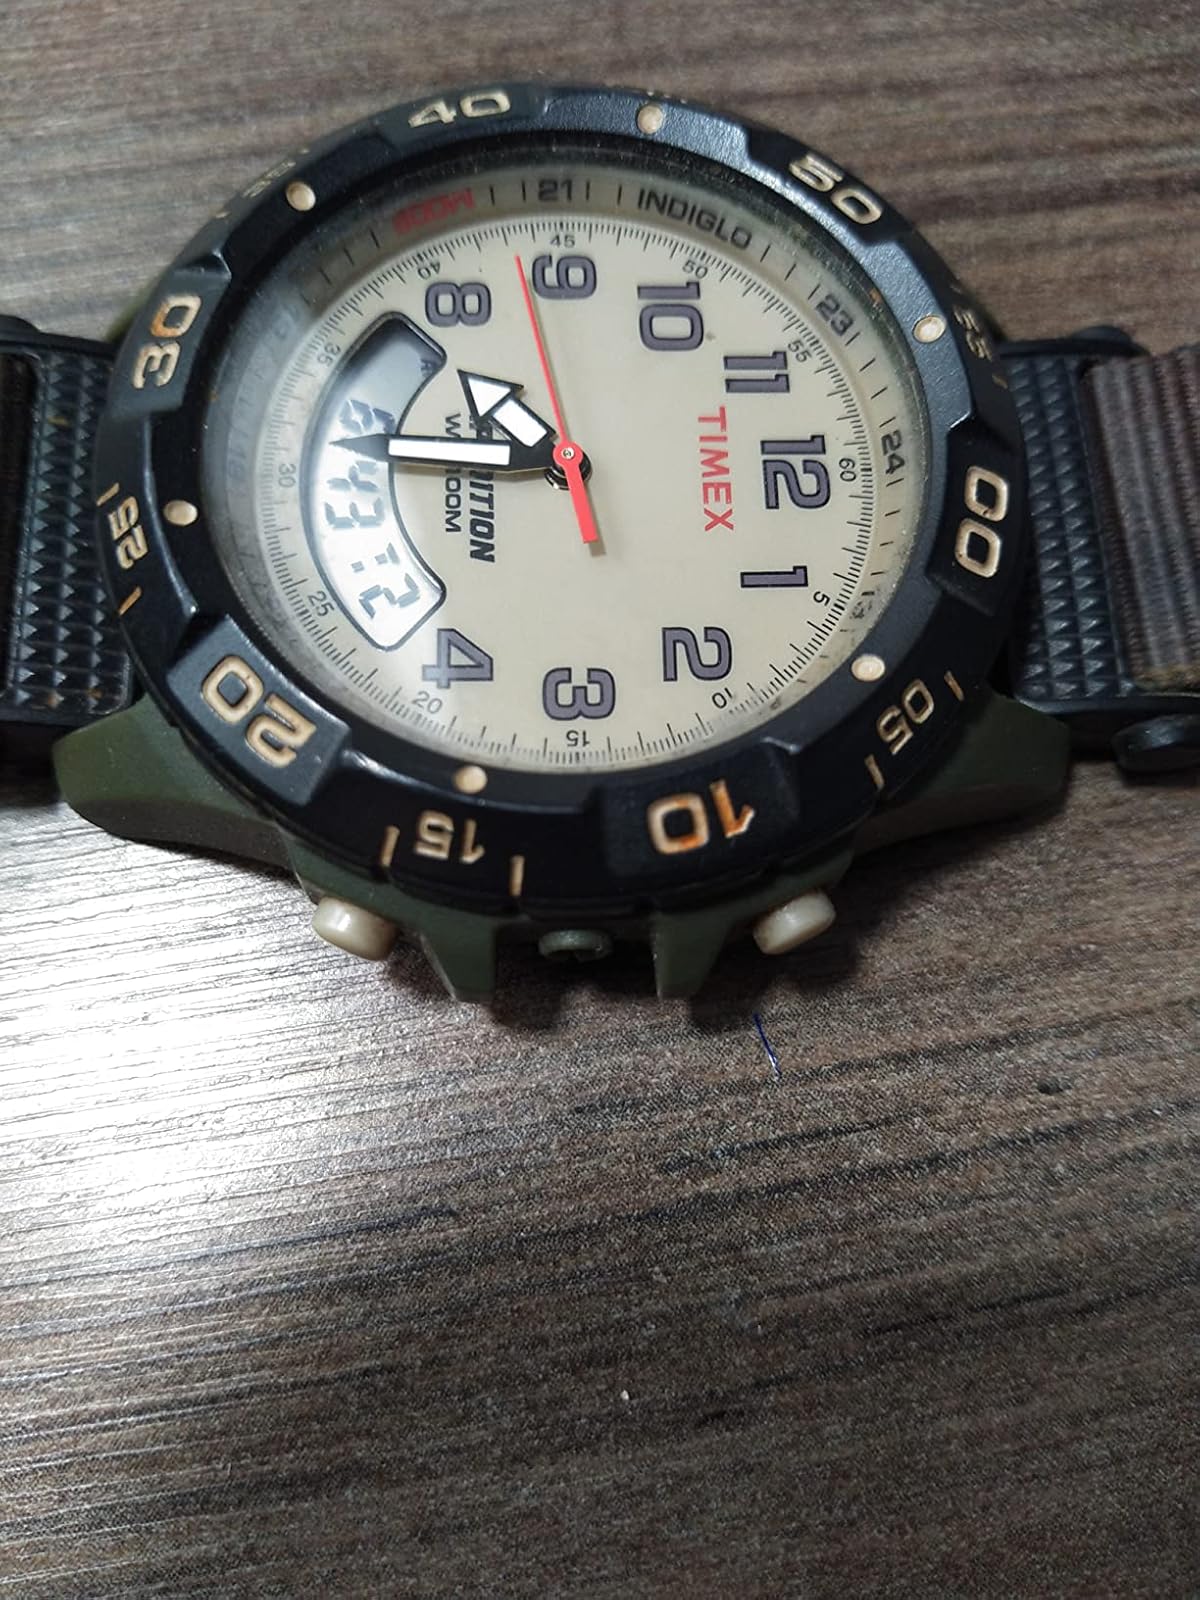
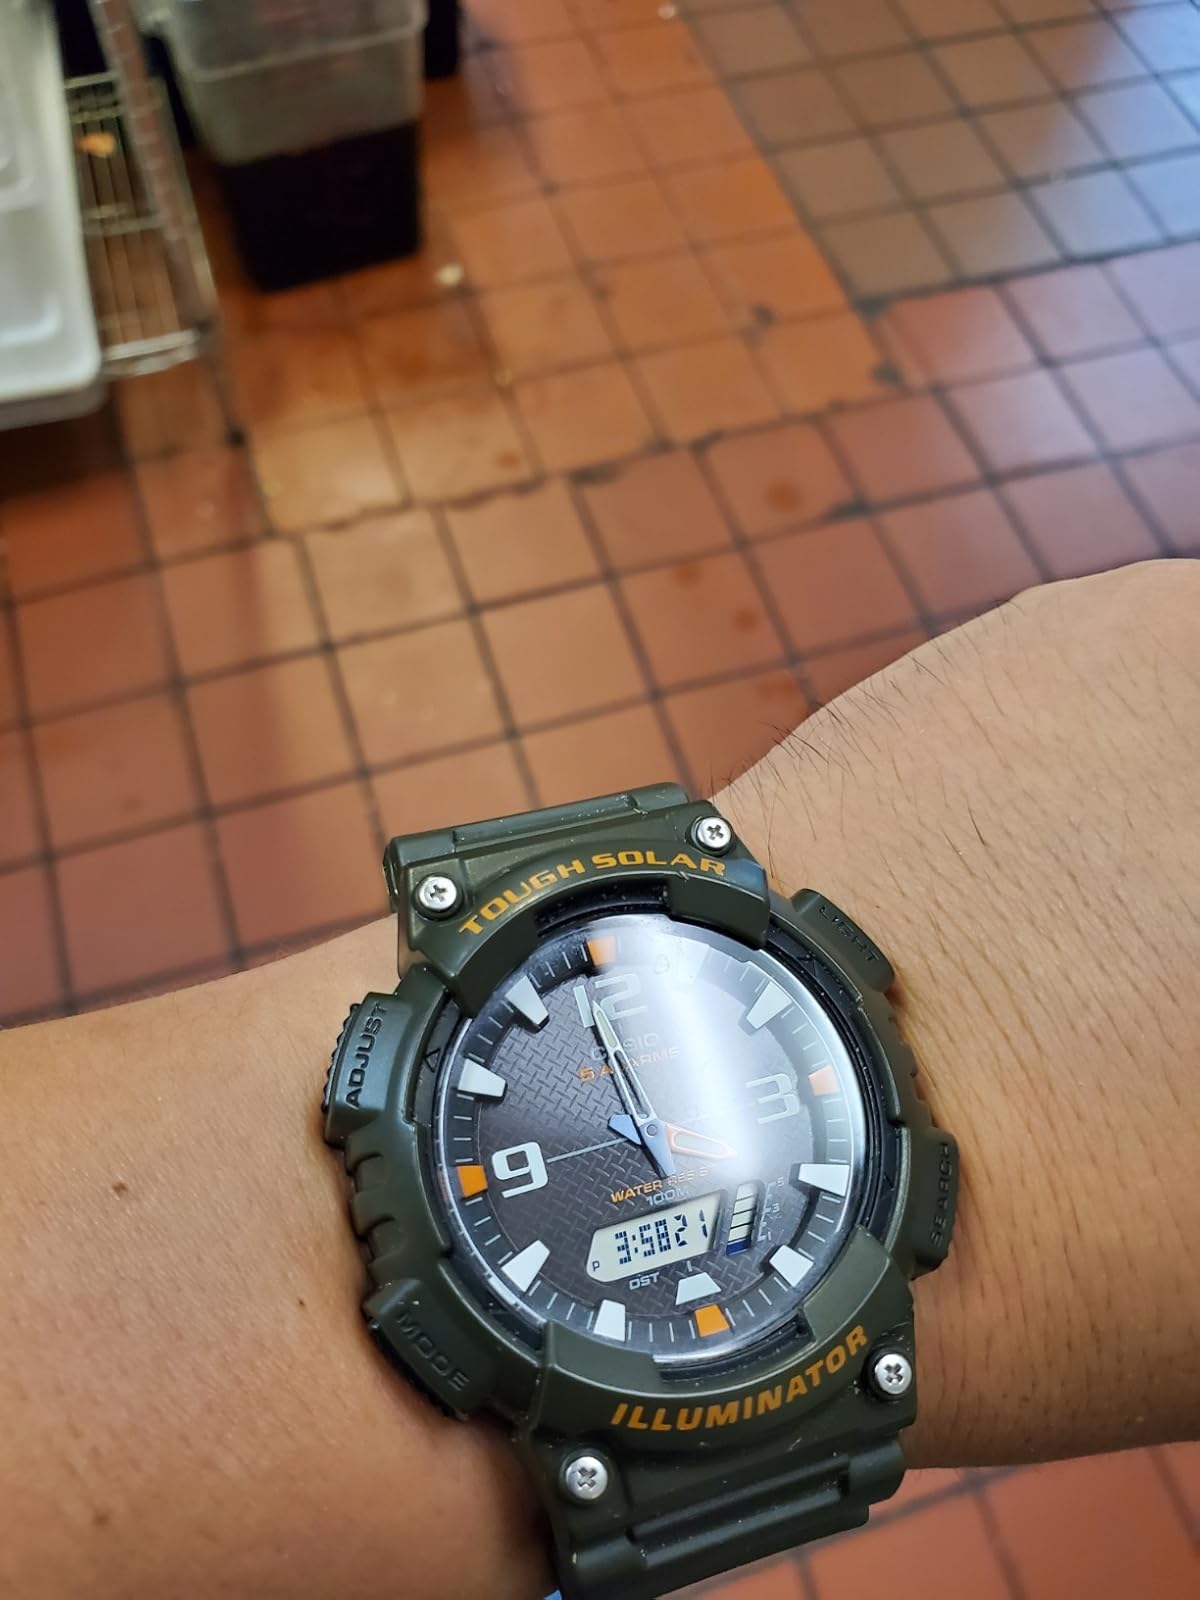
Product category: accessories_watch
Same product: no